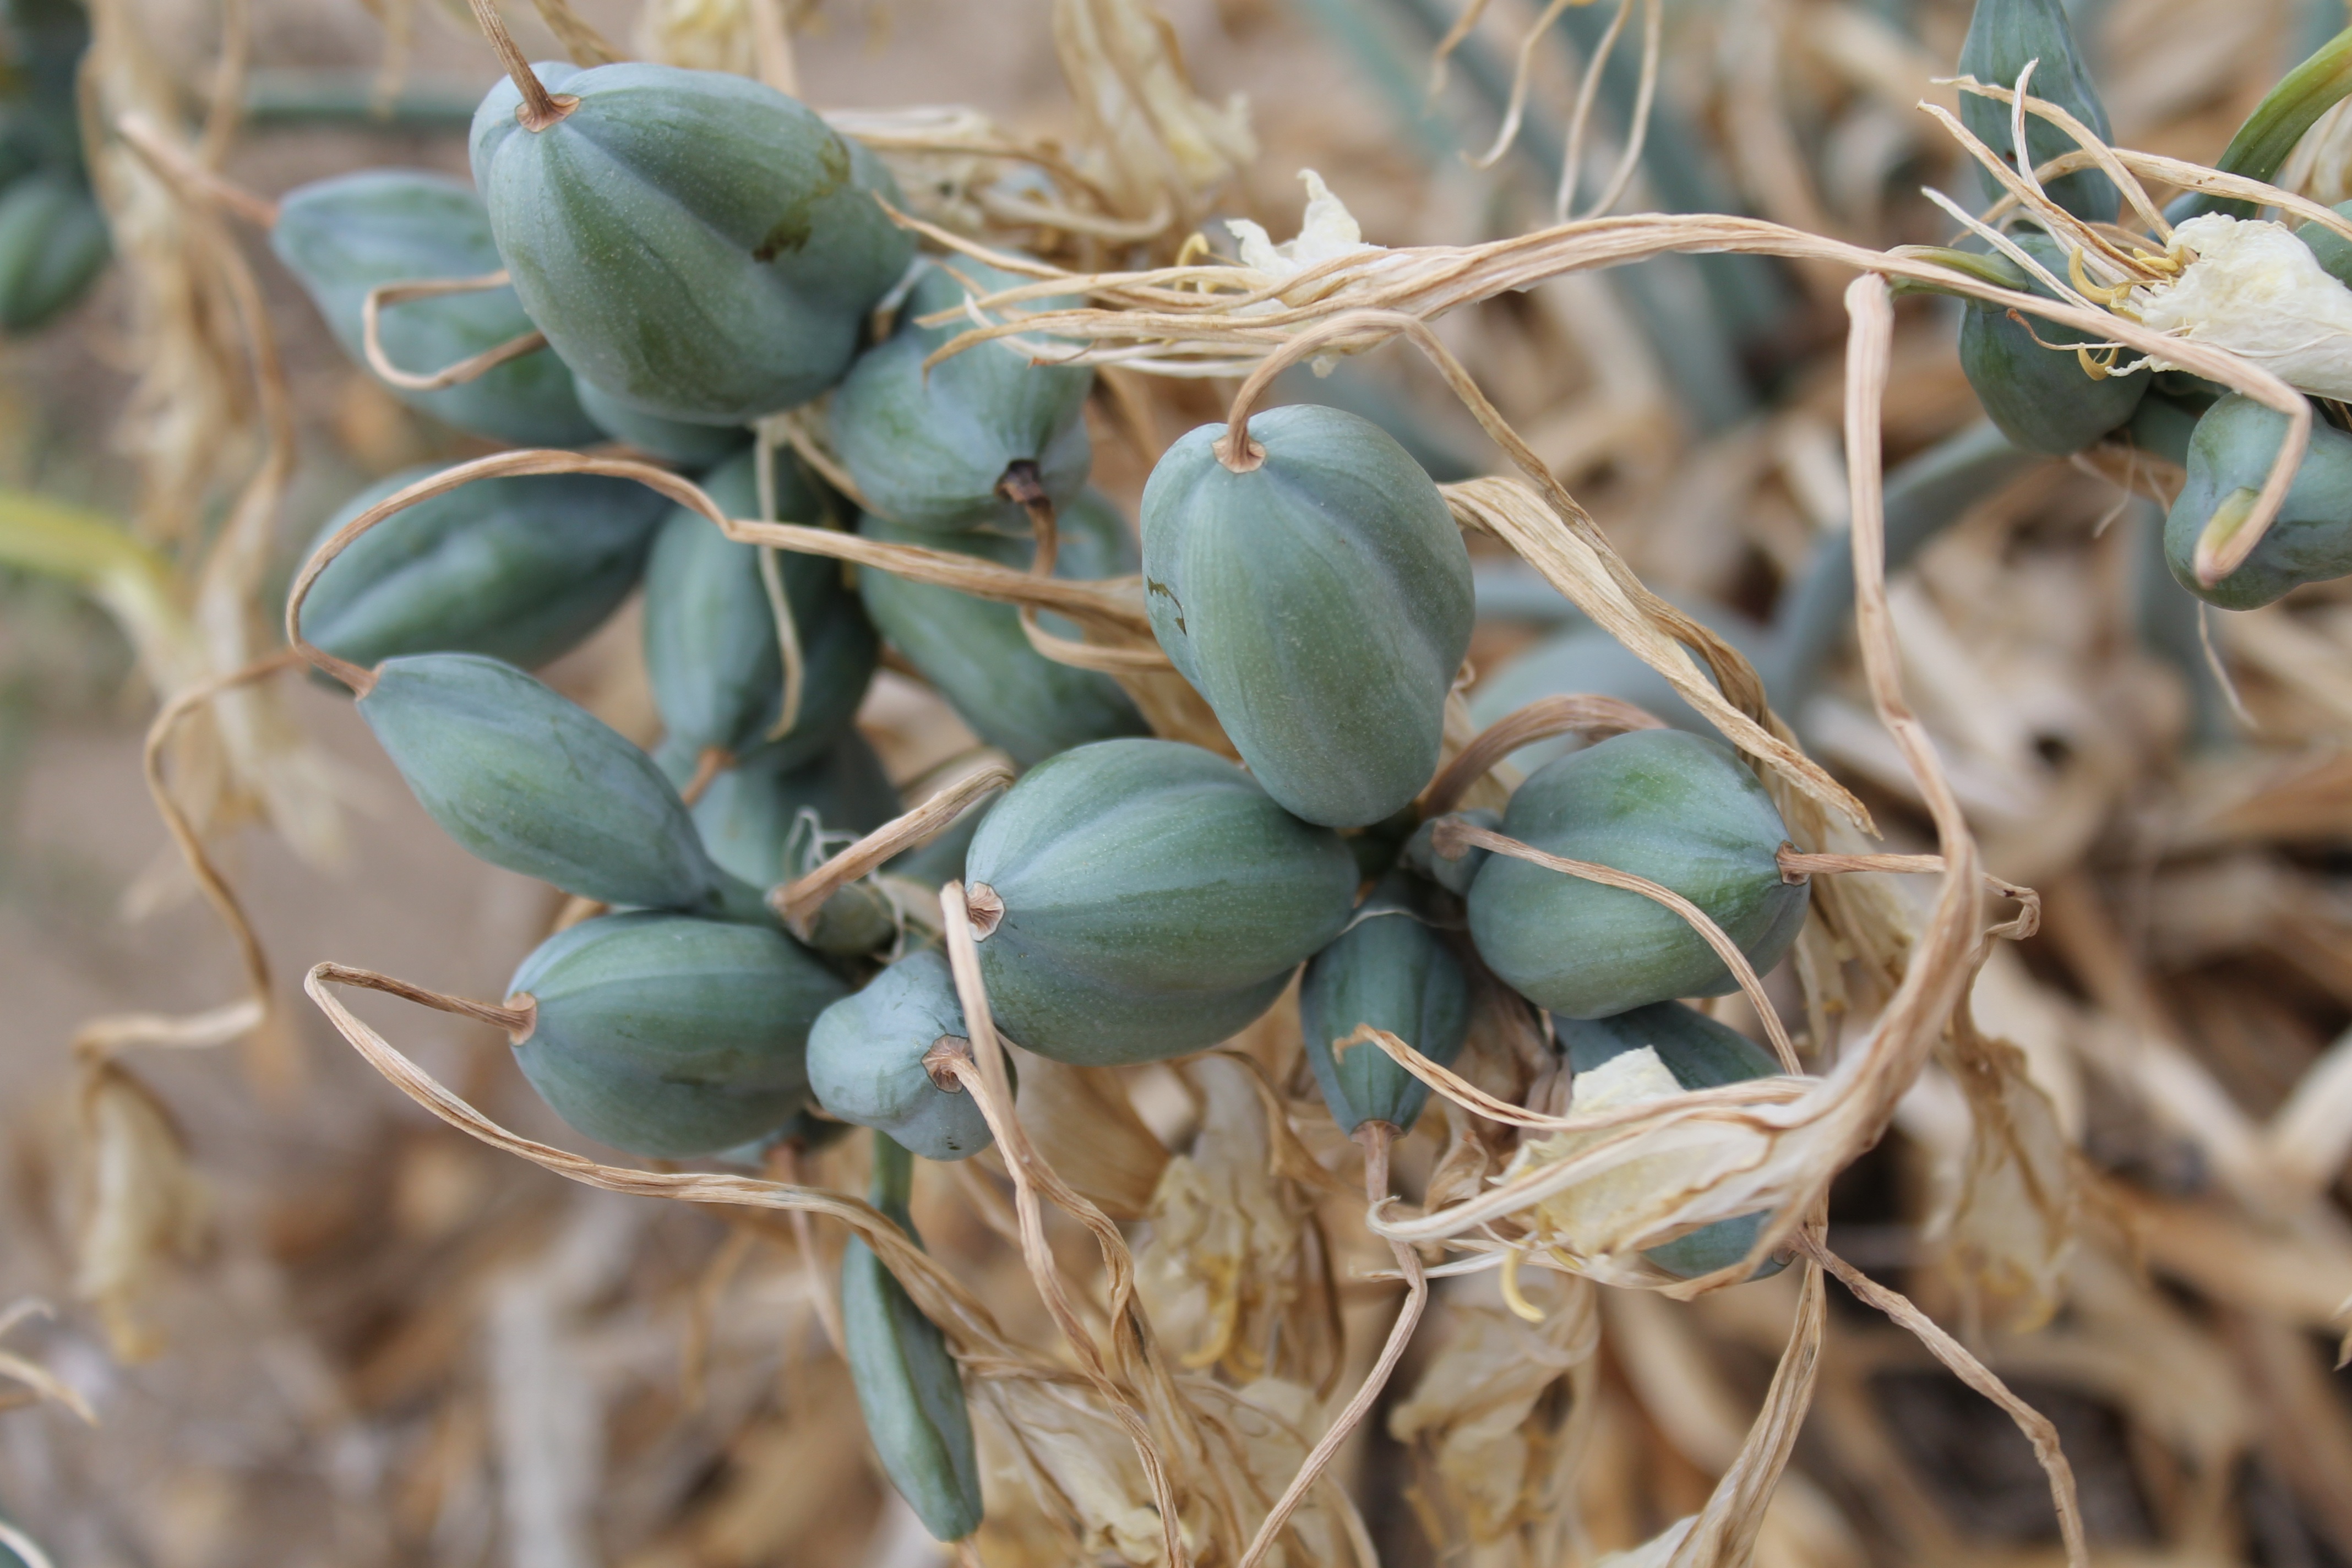
beach, tree, branch, plant, flower, food, green, produce, crop, botany, close, flora, wildflower, capsule, seeds, lily, faded, flowering plant, fruchtkapsel, boll, fruit capsule, grass family, land plant, sand lily, propagation mechanism